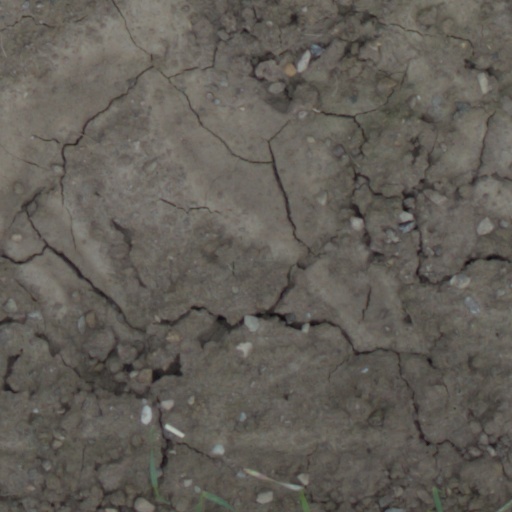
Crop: wheat